Strategic missile forces museum in Ukraine

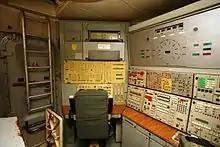

The power supply and ventilation building located outside the UCP count as Compartment 0. The individual segments can be reached via an elevator. When the elevator is in its parking position at the top, the metal tube is suspended inside the silo using hydraulic actuators and can move freely to counter the effects of a direct enemy hit.